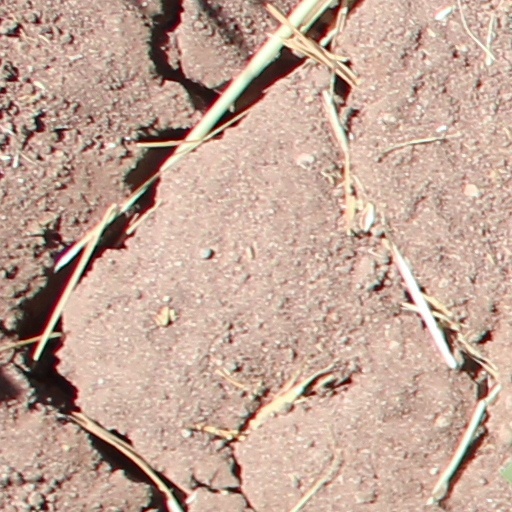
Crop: wheat